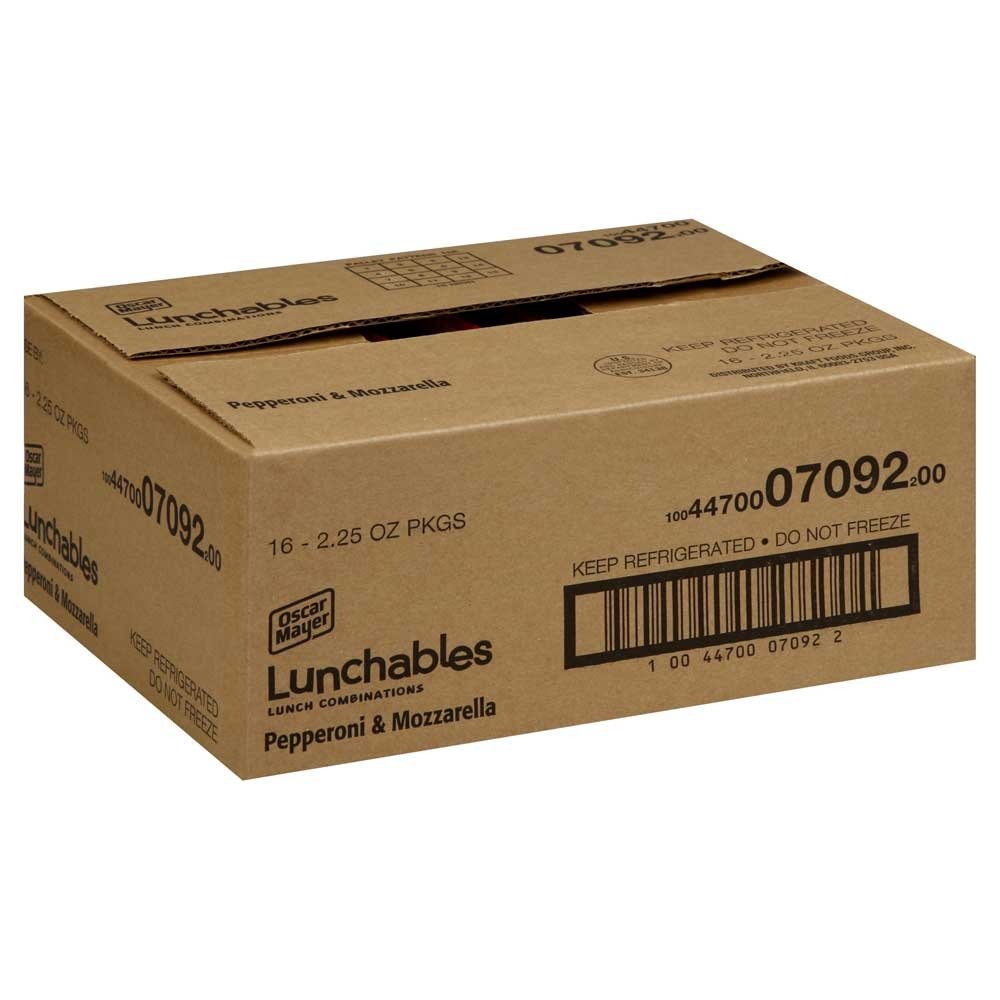
Item Name: Lunchable Pepperoni Mozzarella Entree, 2.25 Ounce -- 16 per case.
Value: 16.0
Unit: Count

Price: 1.915